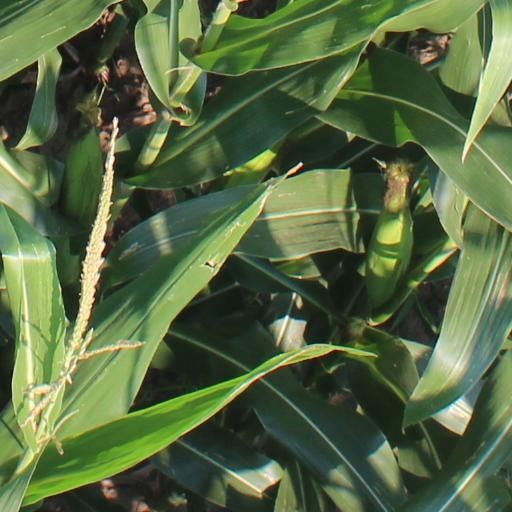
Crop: maize; corn